Urvashi Sharma

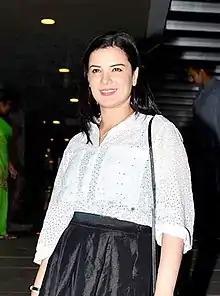
Urvashi Sharma in 2016

Urvashi Sharma, also known as Raina Joshi, is an Indian actress and model who works in Bollywood.